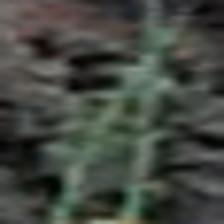
Label: single